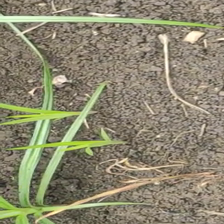
Weed species: Lavhala_(Cyperus_Rotundus)